Mutant World

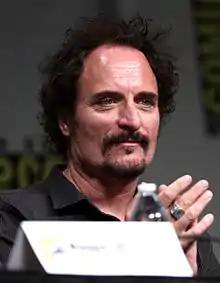
Kim Coates in 2012.

The "star power" of "Mutant World" comes from "Sons of Anarchy" actor Kim Coates, whose role in the film is "small but meaty", requiring only three days for his scenes. He was asked to star in the film by its Calgary producers, Chad Oakes and Mike Frislev, who had a past relationship with the actor after casting him in 2008's coming-of-age drama "45 R.P.M.", but he insisted on changes to the script to give his character "a more poignant arc." Coates took the character seriously, keen on probing "the strange mind of a paranoid doomsday prepper."He's very savvy, very tough. We've seen this. It's in reality shows. There are zany people out there who are preparing for the apocalypse. They have their guns and their gasoline and are bunkered down and ready, which kind of freaks me out. But this guy is like that. And, wouldn't you know it, a comet is two hours away.